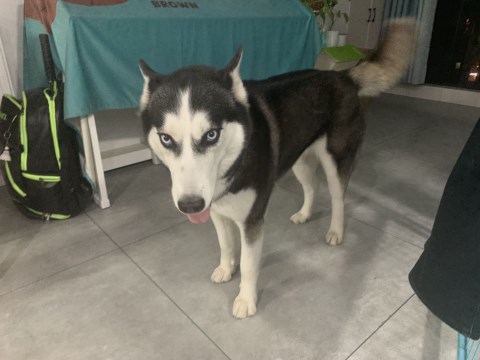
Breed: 1160-n000003-Siberian_husky